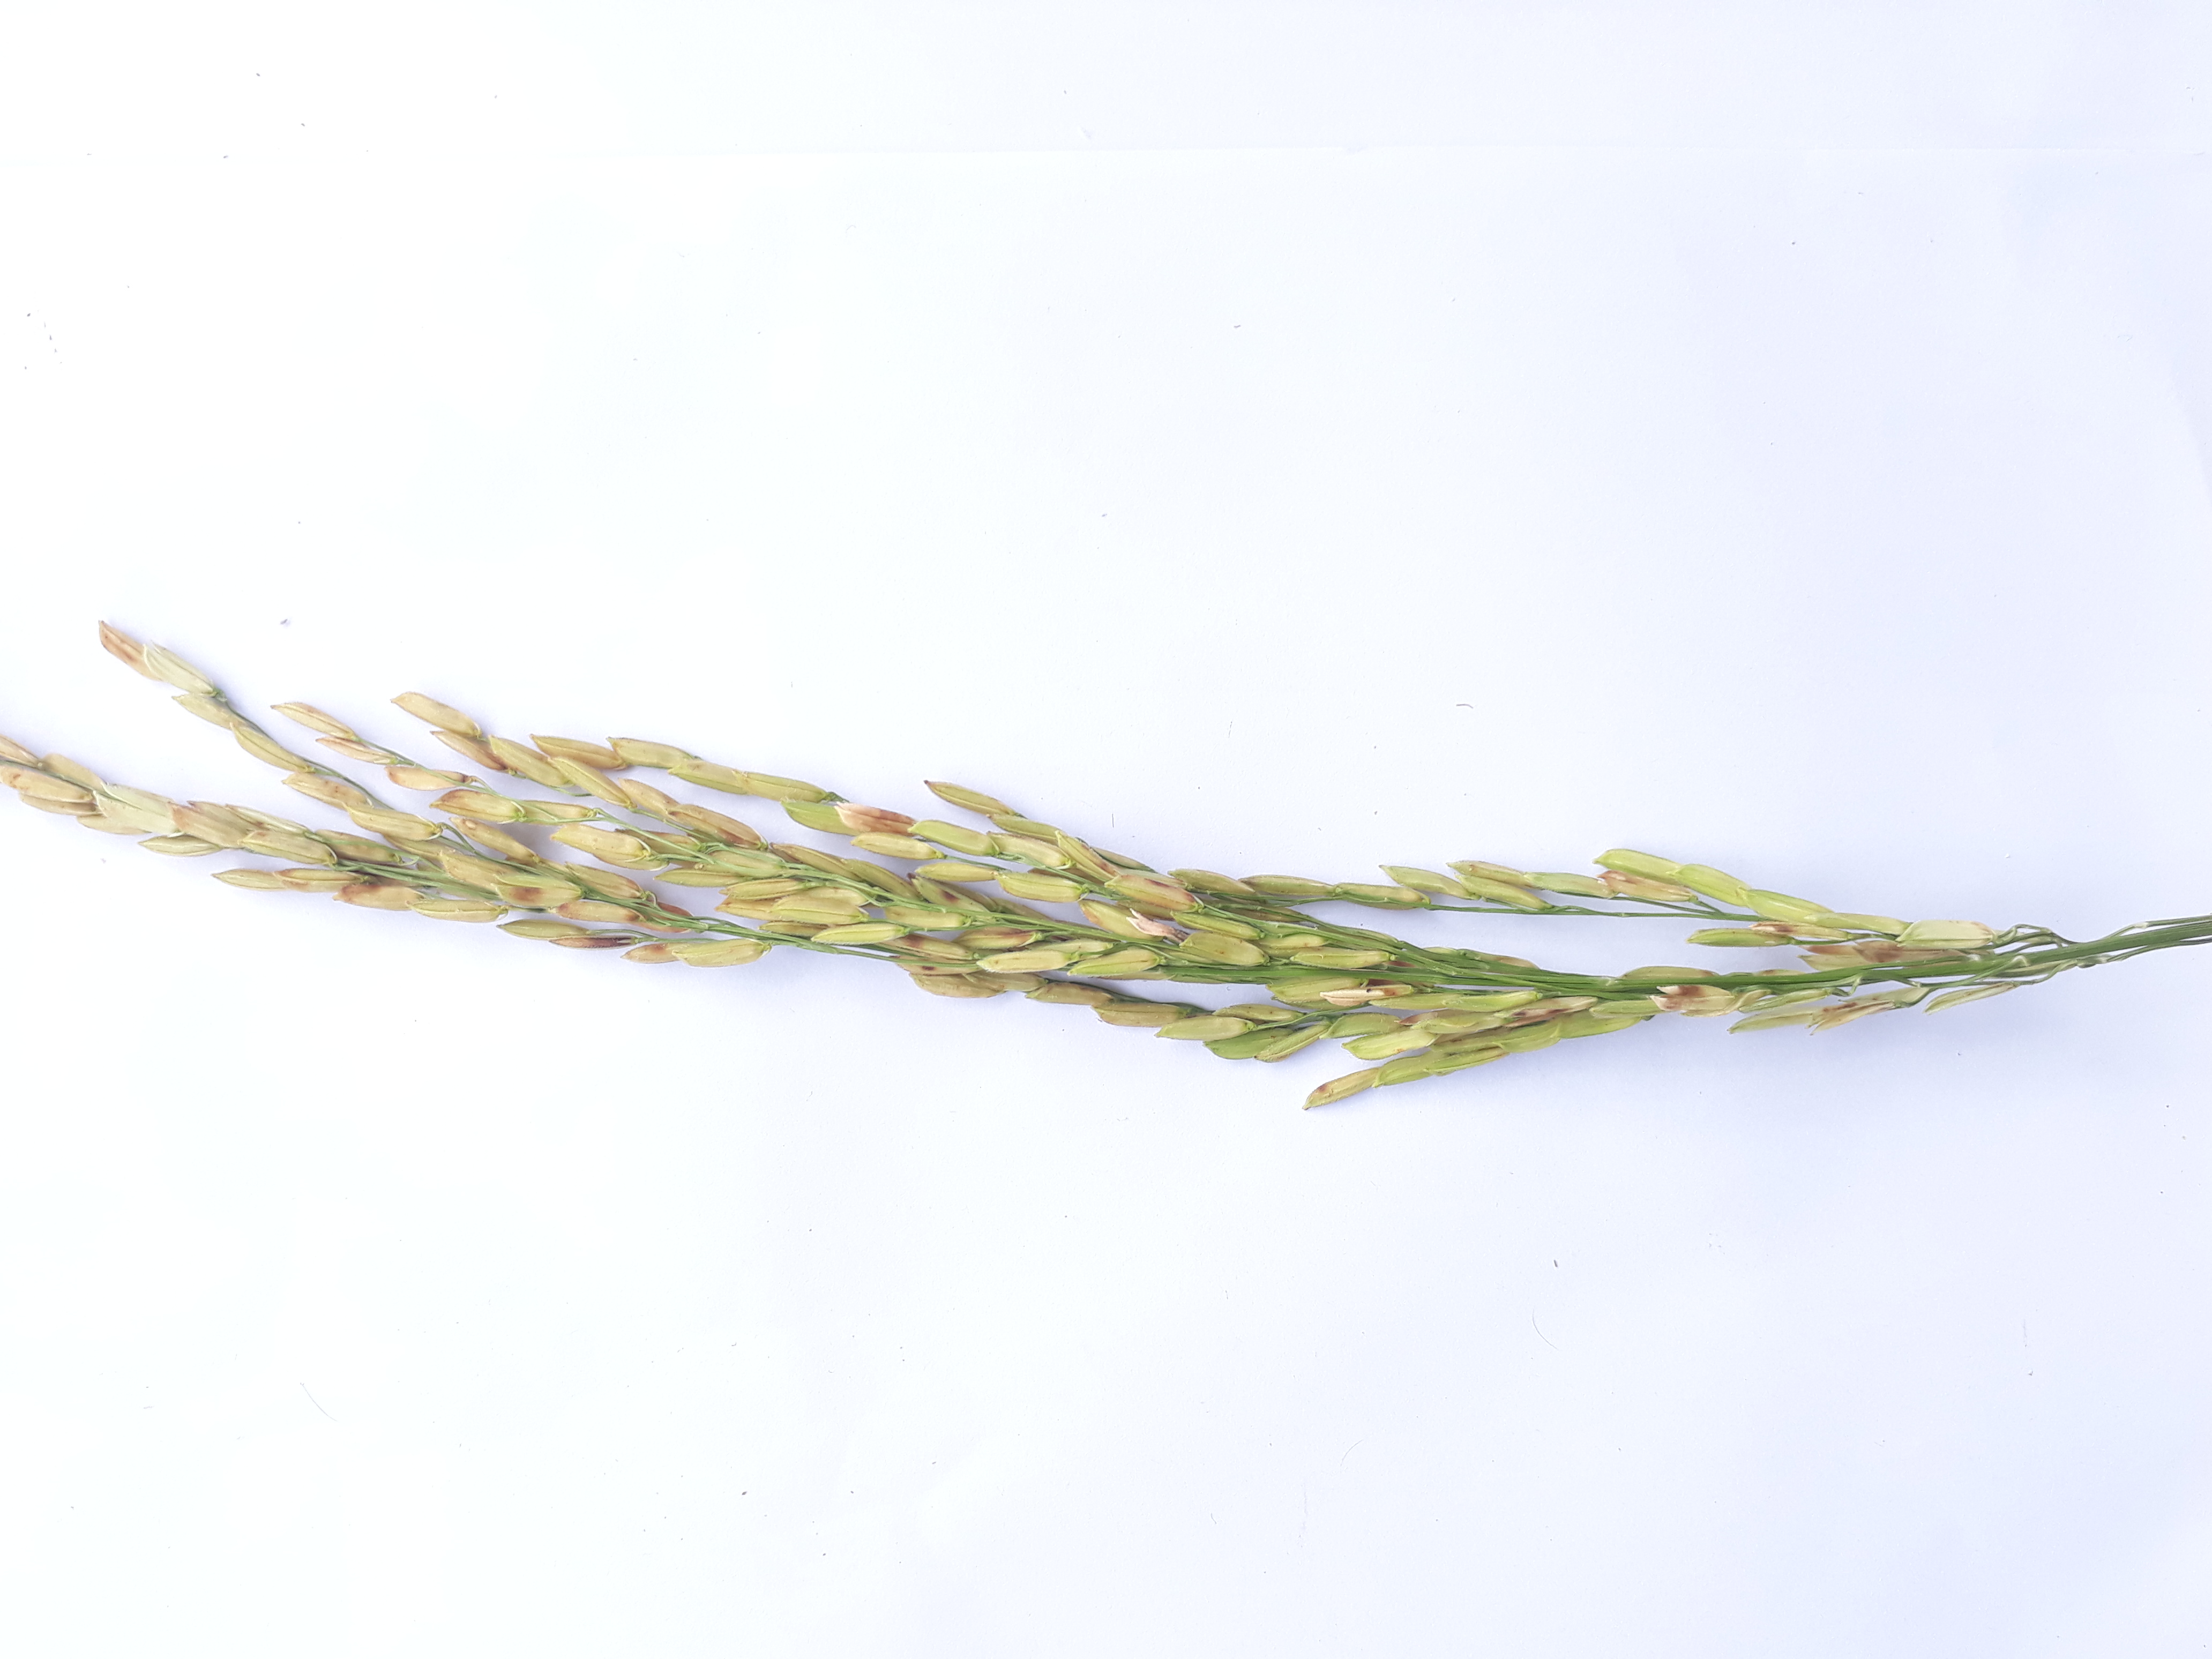
Label: Very Damage